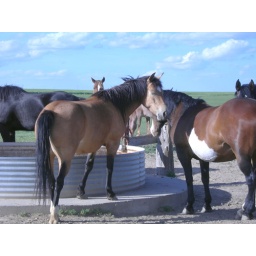
Hanging by the water trough- I guess this is the equivalent of the office water cooler